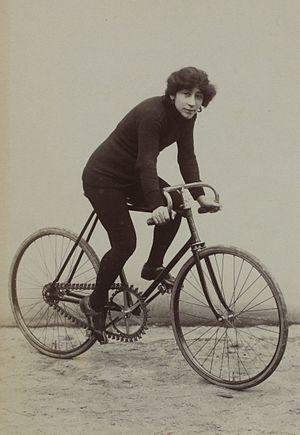
Les courses de six jours sont des compétitions de cyclisme sur piste, composées d'un programme mêlant des épreuves cyclistes et des divertissements. Diverses compétitions mettent aux prises des équipes de deux coureurs pendant six jours, notamment la course à l'américaine, qui reste la compétition principale des Six Jours. L'objectif de la compétition est de parcourir la plus grande distance lors des différentes manches de l'américaine, mais des épreuves annexes comme l'élimination ou la course aux points sont effectuées pour attribuer des points aux équipes.